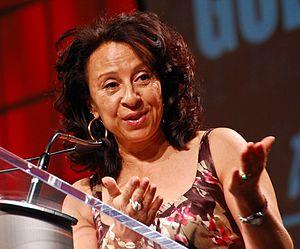
Maria Hinojosa est une journaliste américaine née le 2 juillet 1961 à Mexico, au Mexique.